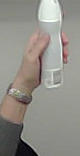
Product: rexona_spray